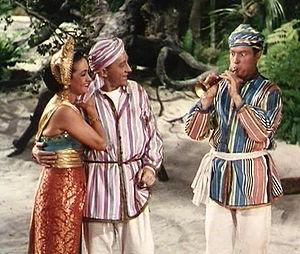
Dorothy Lamour, de son vrai nom Mary Leta Dorothy Stanton, était une actrice et chanteuse américaine née le 10 décembre 1914 à La Nouvelle-Orléans, et morte le 22 septembre 1996 à Los Angeles.